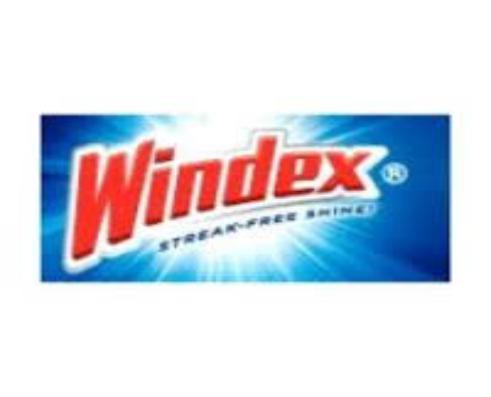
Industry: Necessities